Doctor Solm

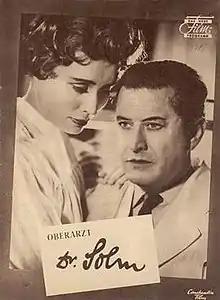

Doctor Solm is a 1955 West German drama film directed by Paul May and starring Hans Söhnker, Sybil Werden and Antje Weisgerber.